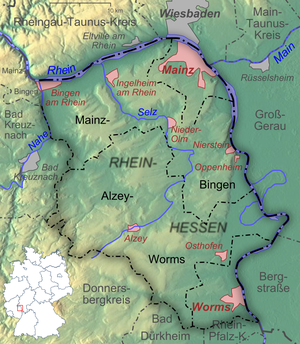
La région allemande des collines de la Hesse rhénane est située dans les arrondissements d'Alzey-Worms et de Mayence-Bingen, soit toute la région de la Hesse rhénane dans le Land de Rhénanie-Palatinat. Elle s'étend sur 1 400 km².
Le chien en verre de Wallertheim est une figurine en verre polychrome découverte sur le site archéologique de Wallertheim en Allemagne, dans une tombe celtique datant de la période protohistorique de La Tène.
Le bassin de Mayence est un bassin sédimentaire fossiles de la Hesse rhénane, dont la majeure partie provient du plus jeune tertiaire, il y a environ 31 à 19 MA. À cette époque, le bassin de Mayence était paléographiquement la baie d'un bras qui, dans l'Oligocène reliait brièvement la mer du Nord qui, à cette époque, était encore beaucoup plus au sud, avec le Paratéthys occidental, une mer annexe du Théthys occidental largement fermée.
La Hesse rhénane est une région historique en Allemagne qui s'étend sur la rive gauche du Rhin Supérieur autour des villes de Mayence et Worms. Appartenant à la Franconie rhénane au haut Moyen Age, c'était l'une de trois provinces du Grand-duché de Hesse à partir de 1816, puis de l'État populaire de Hesse qui lui succéda après la Première Guerre mondiale. Elle appartient maintenant à l'État fédéré de Rhénanie-Palatinat.